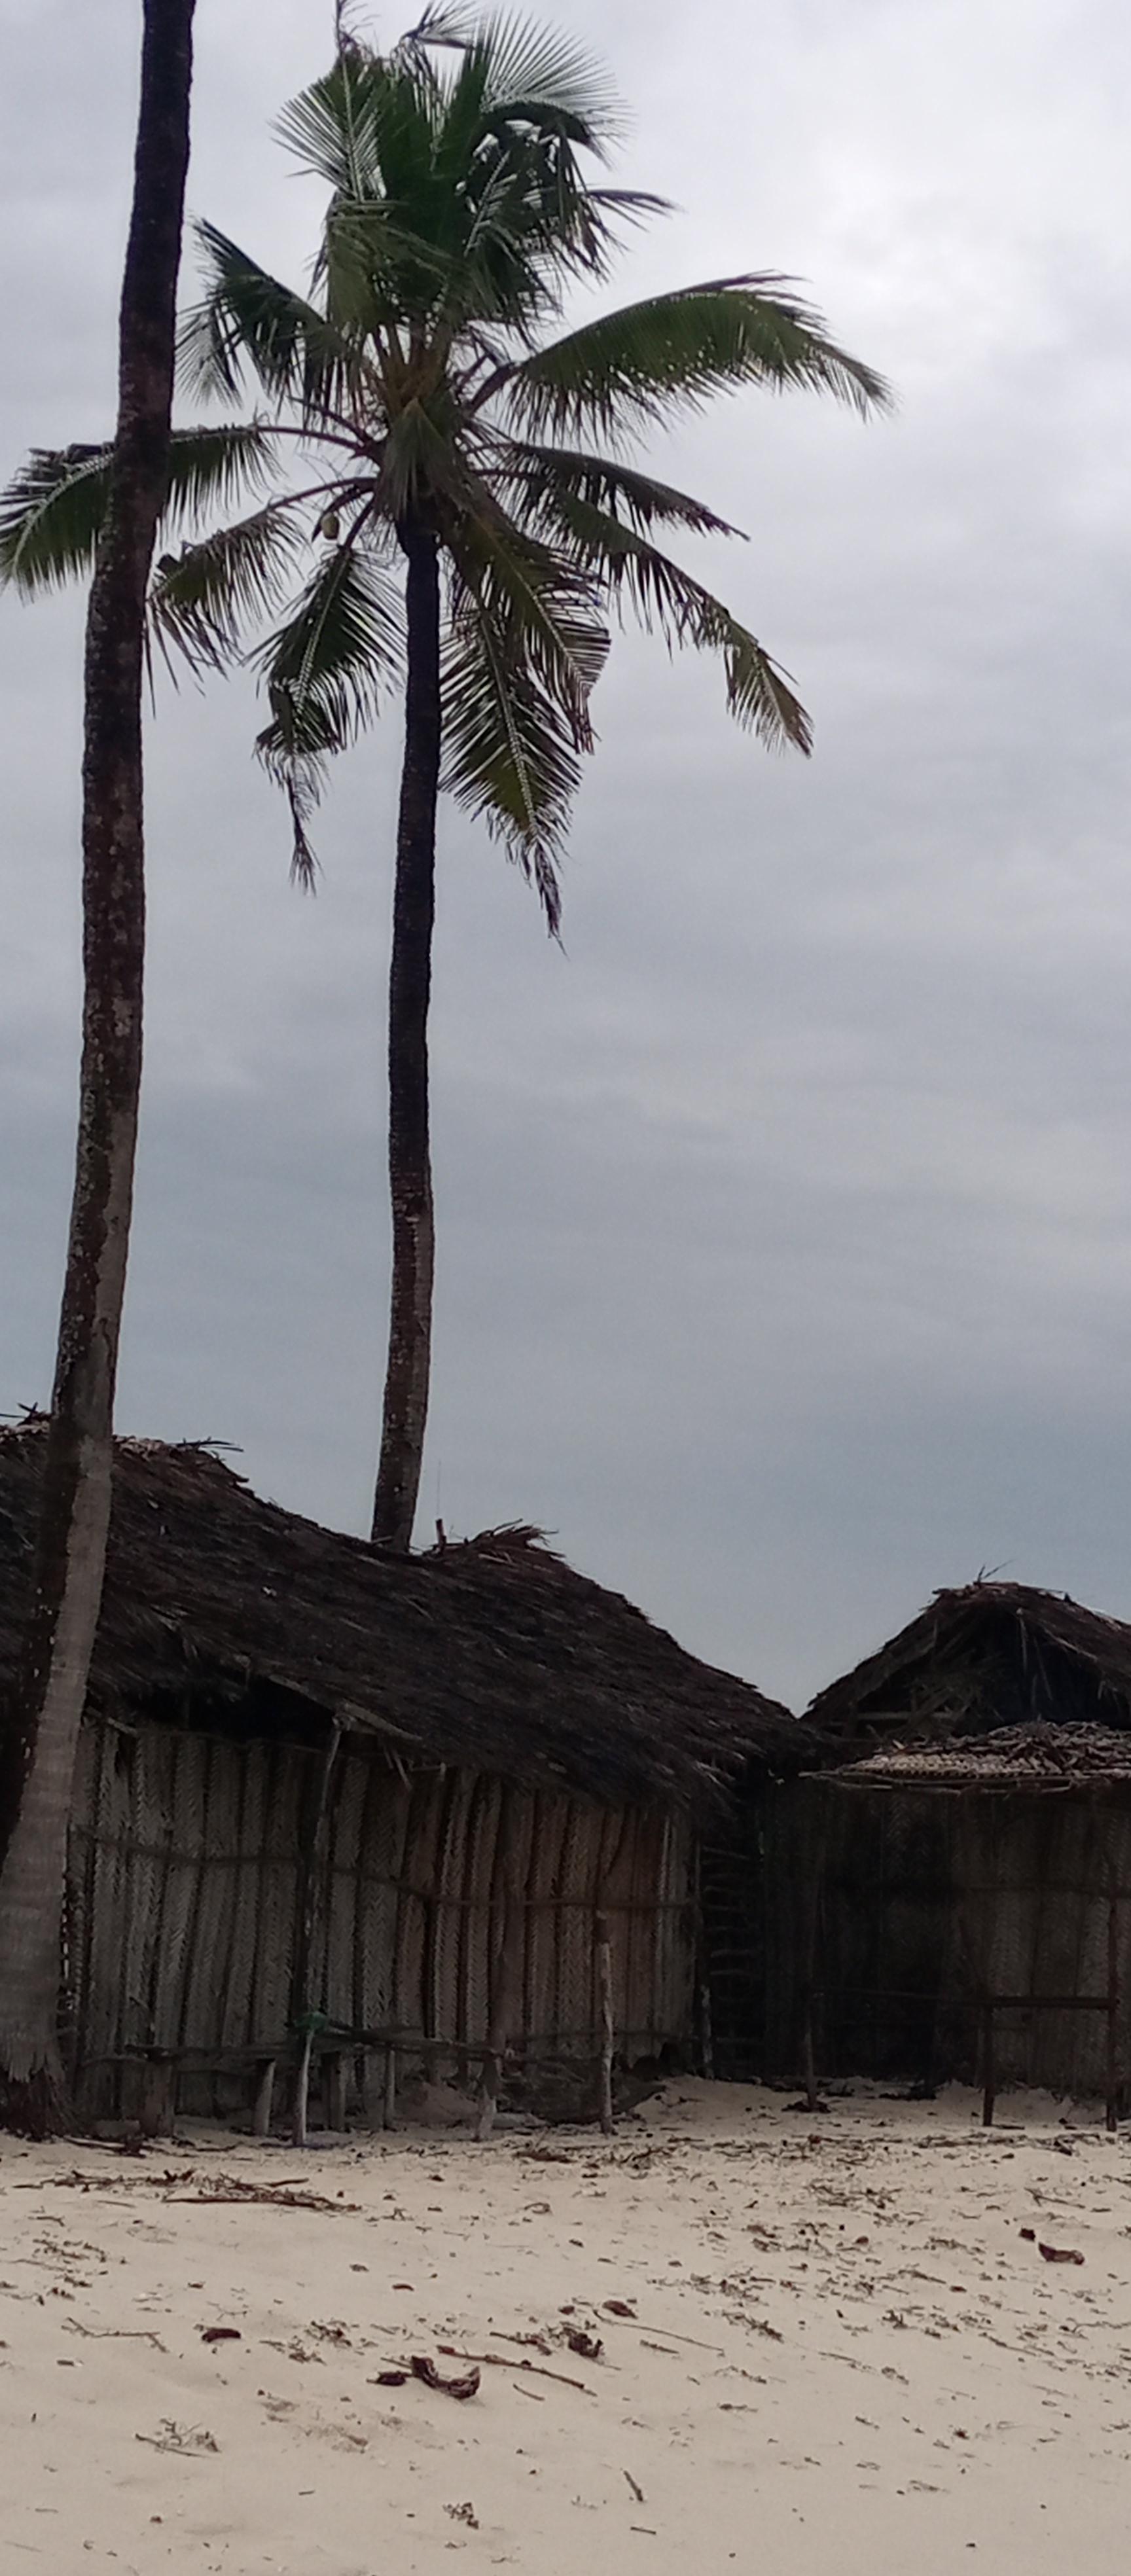
Minazi miwili mirefu.Nyumba zilizojengwa na makuti. Michanga bahari iliyojaa vidude vyeusi. Mawingu meusi ya mvua yametanda.